Landscape painting

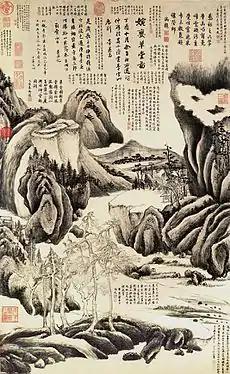
Dong Qichang, "Landscape" 1597. Dong Qichang was a high-ranking but cantankerous Ming civil servant, who valued expressiveness over delicacy, with collector's seals and poems.

The Romantic movement intensified the existing interest in landscape art, and remote and wild landscapes, which had been one recurring element in earlier landscape art, now became more prominent. The German Caspar David Friedrich had a distinctive style, influenced by his Danish training, where a distinct national style, drawing on the Dutch 17th-century example, had developed. To this he added a quasi-mystical Romanticism. French painters were slower to develop landscape painting, but from about the 1830s Jean-Baptiste-Camille Corot and other painters in the Barbizon School established a French landscape tradition that would become the most influential in Europe for a century, with the Impressionists and Post-Impressionists for the first time making landscape painting the main source of general stylistic innovation across all types of painting.